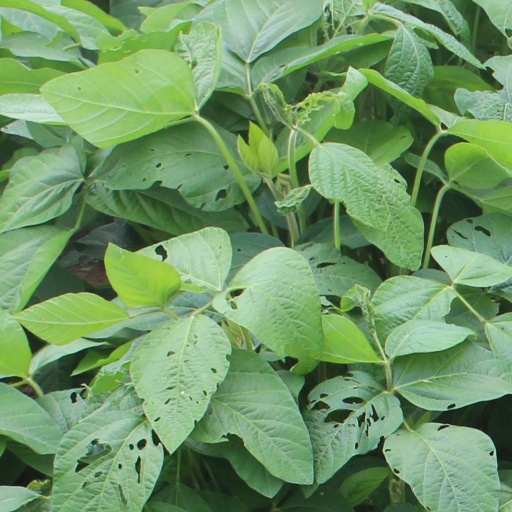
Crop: soybean